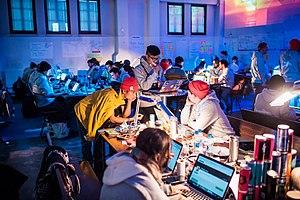
Le mot hackathon désigne un événement durant lequel des groupes de développeurs volontaires se réunissent pendant une période de temps donnée afin de travailler sur des projets de programmation informatique de manière collaborative. C'est un processus créatif aux objectifs larges et variés souvent axés sur la proposition de solutions informatiques innovantes, l'amélioration de logiciels existants ou la conception de nouvelles applications dans le domaine des technologies numériques.